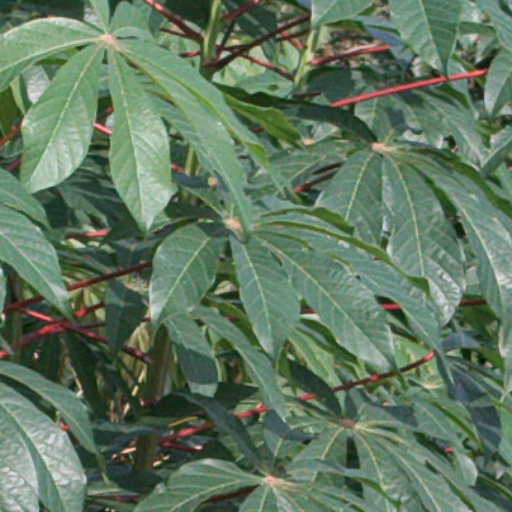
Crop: cassava